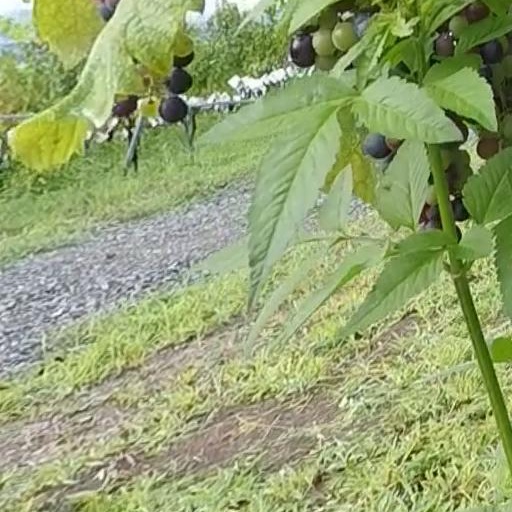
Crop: grape